List of awards and nominations received by Brothers Osborne

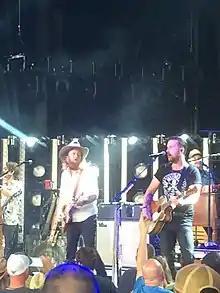
Brothers Osborne in 2018

American country music duo Brothers Osborne has received nine awards and 23 award nominations in their career. Their first accolade was given from the Academy of Country Music in 2016 for New Artist of the Year. In similar vein, the Country Music Association awarded the duo for a similar trophy later that year. Both associations have also awarded Brothers Osborne their Vocal Duo of the Year accolades. They have also received nominations for their 2018 collaboration with Dierks Bentley. They have received twelve nominations from the Grammy Awards, including one win for Best Country Duo/Group Performance at the 2022 Grammy Awards.